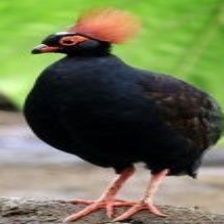
Species: CRESTED WOOD PARTRIDGE
Scientific name: ROLLULUS ROULOUL
ImageNet parent category: partridge